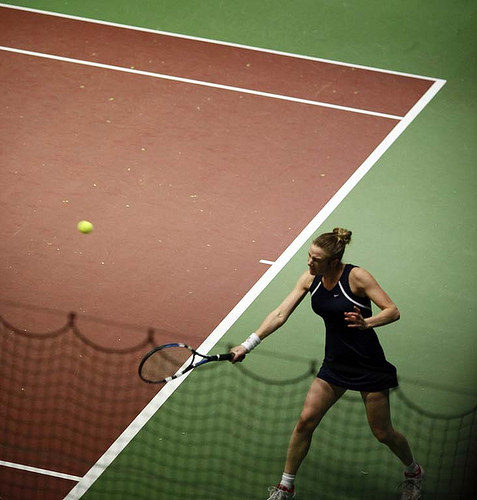
người phụ nữ áo đen đang chơi tenní trên sân